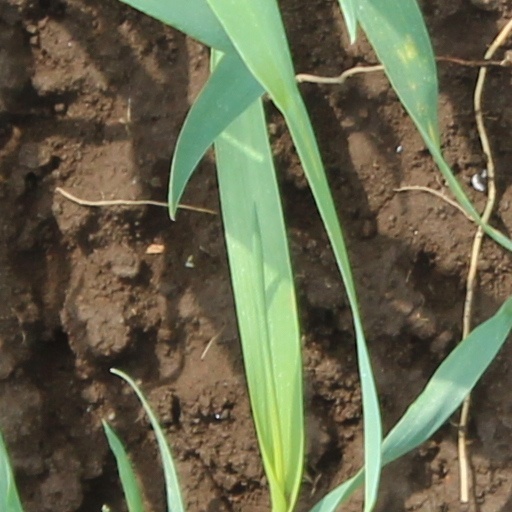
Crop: wheat